Killarney, Manitoba

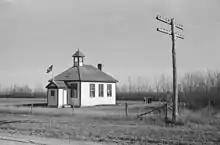
A rural Killarney schoolhouse, 1940

On January 1, 2007, the Town of Killarney amalgamated back together with the Rural Municipality of Turtle Mountain to form the Municipality of Killarney-Turtle Mountain.